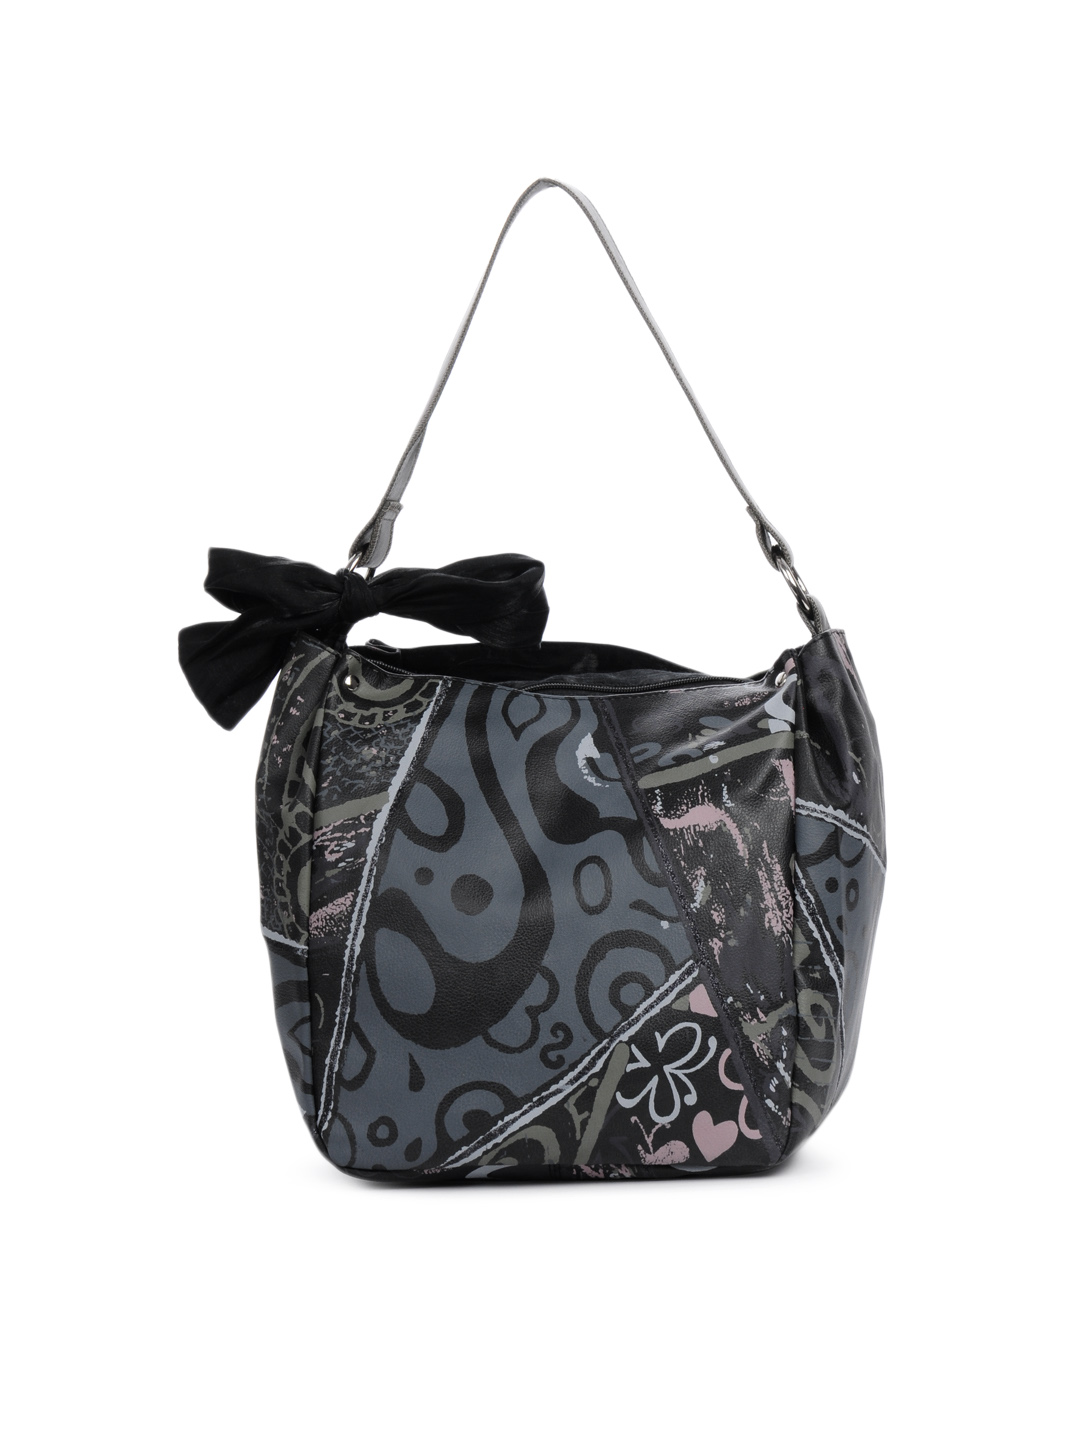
Baggit Women Golmaal Taj Black Handbag
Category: Accessories / Bags / Handbags
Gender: Women
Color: Black
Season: Winter 2015
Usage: Casual